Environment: real
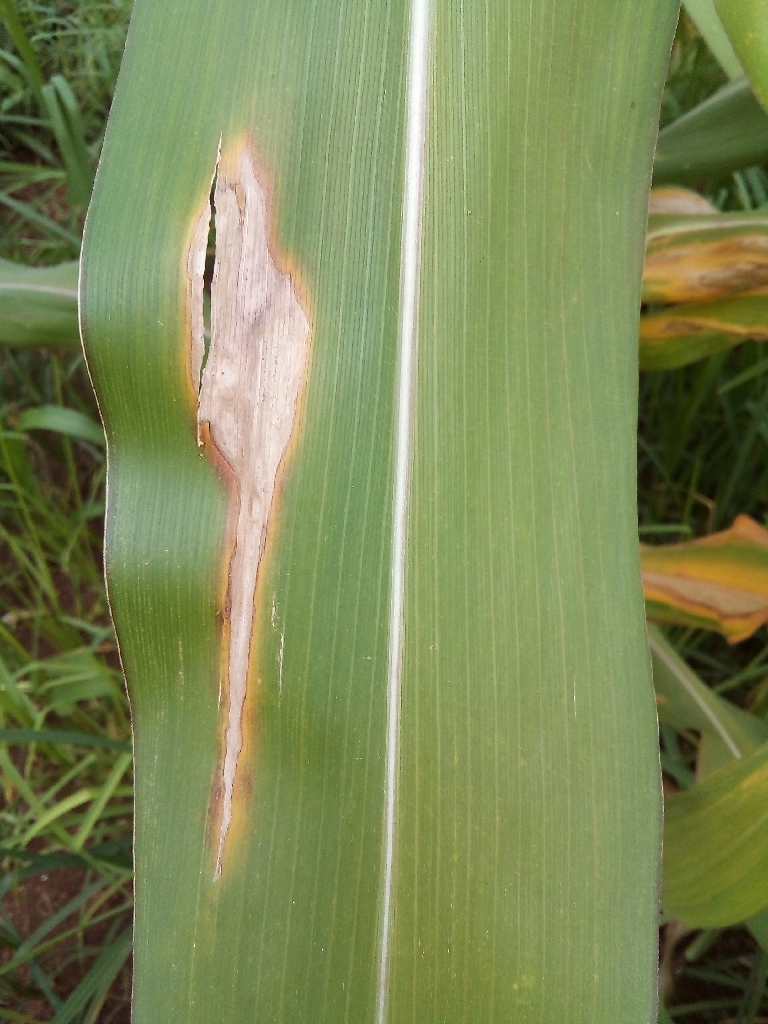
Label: northern_corn_leaf_blight